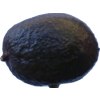
Label: black_avocado